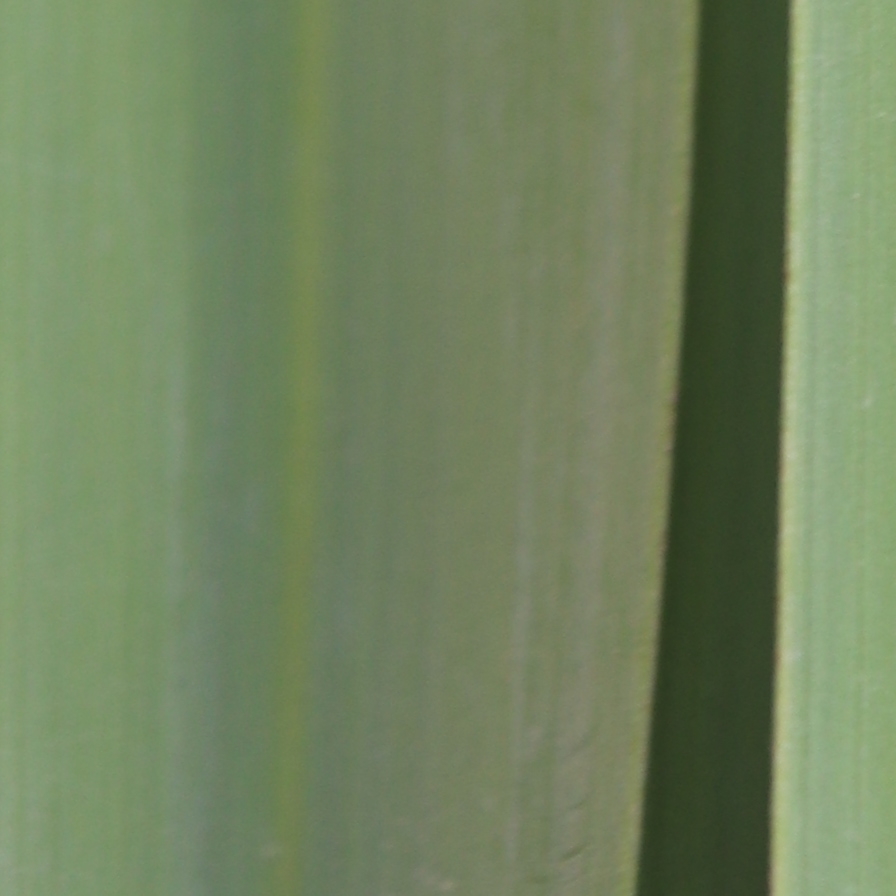
Label: Healthy